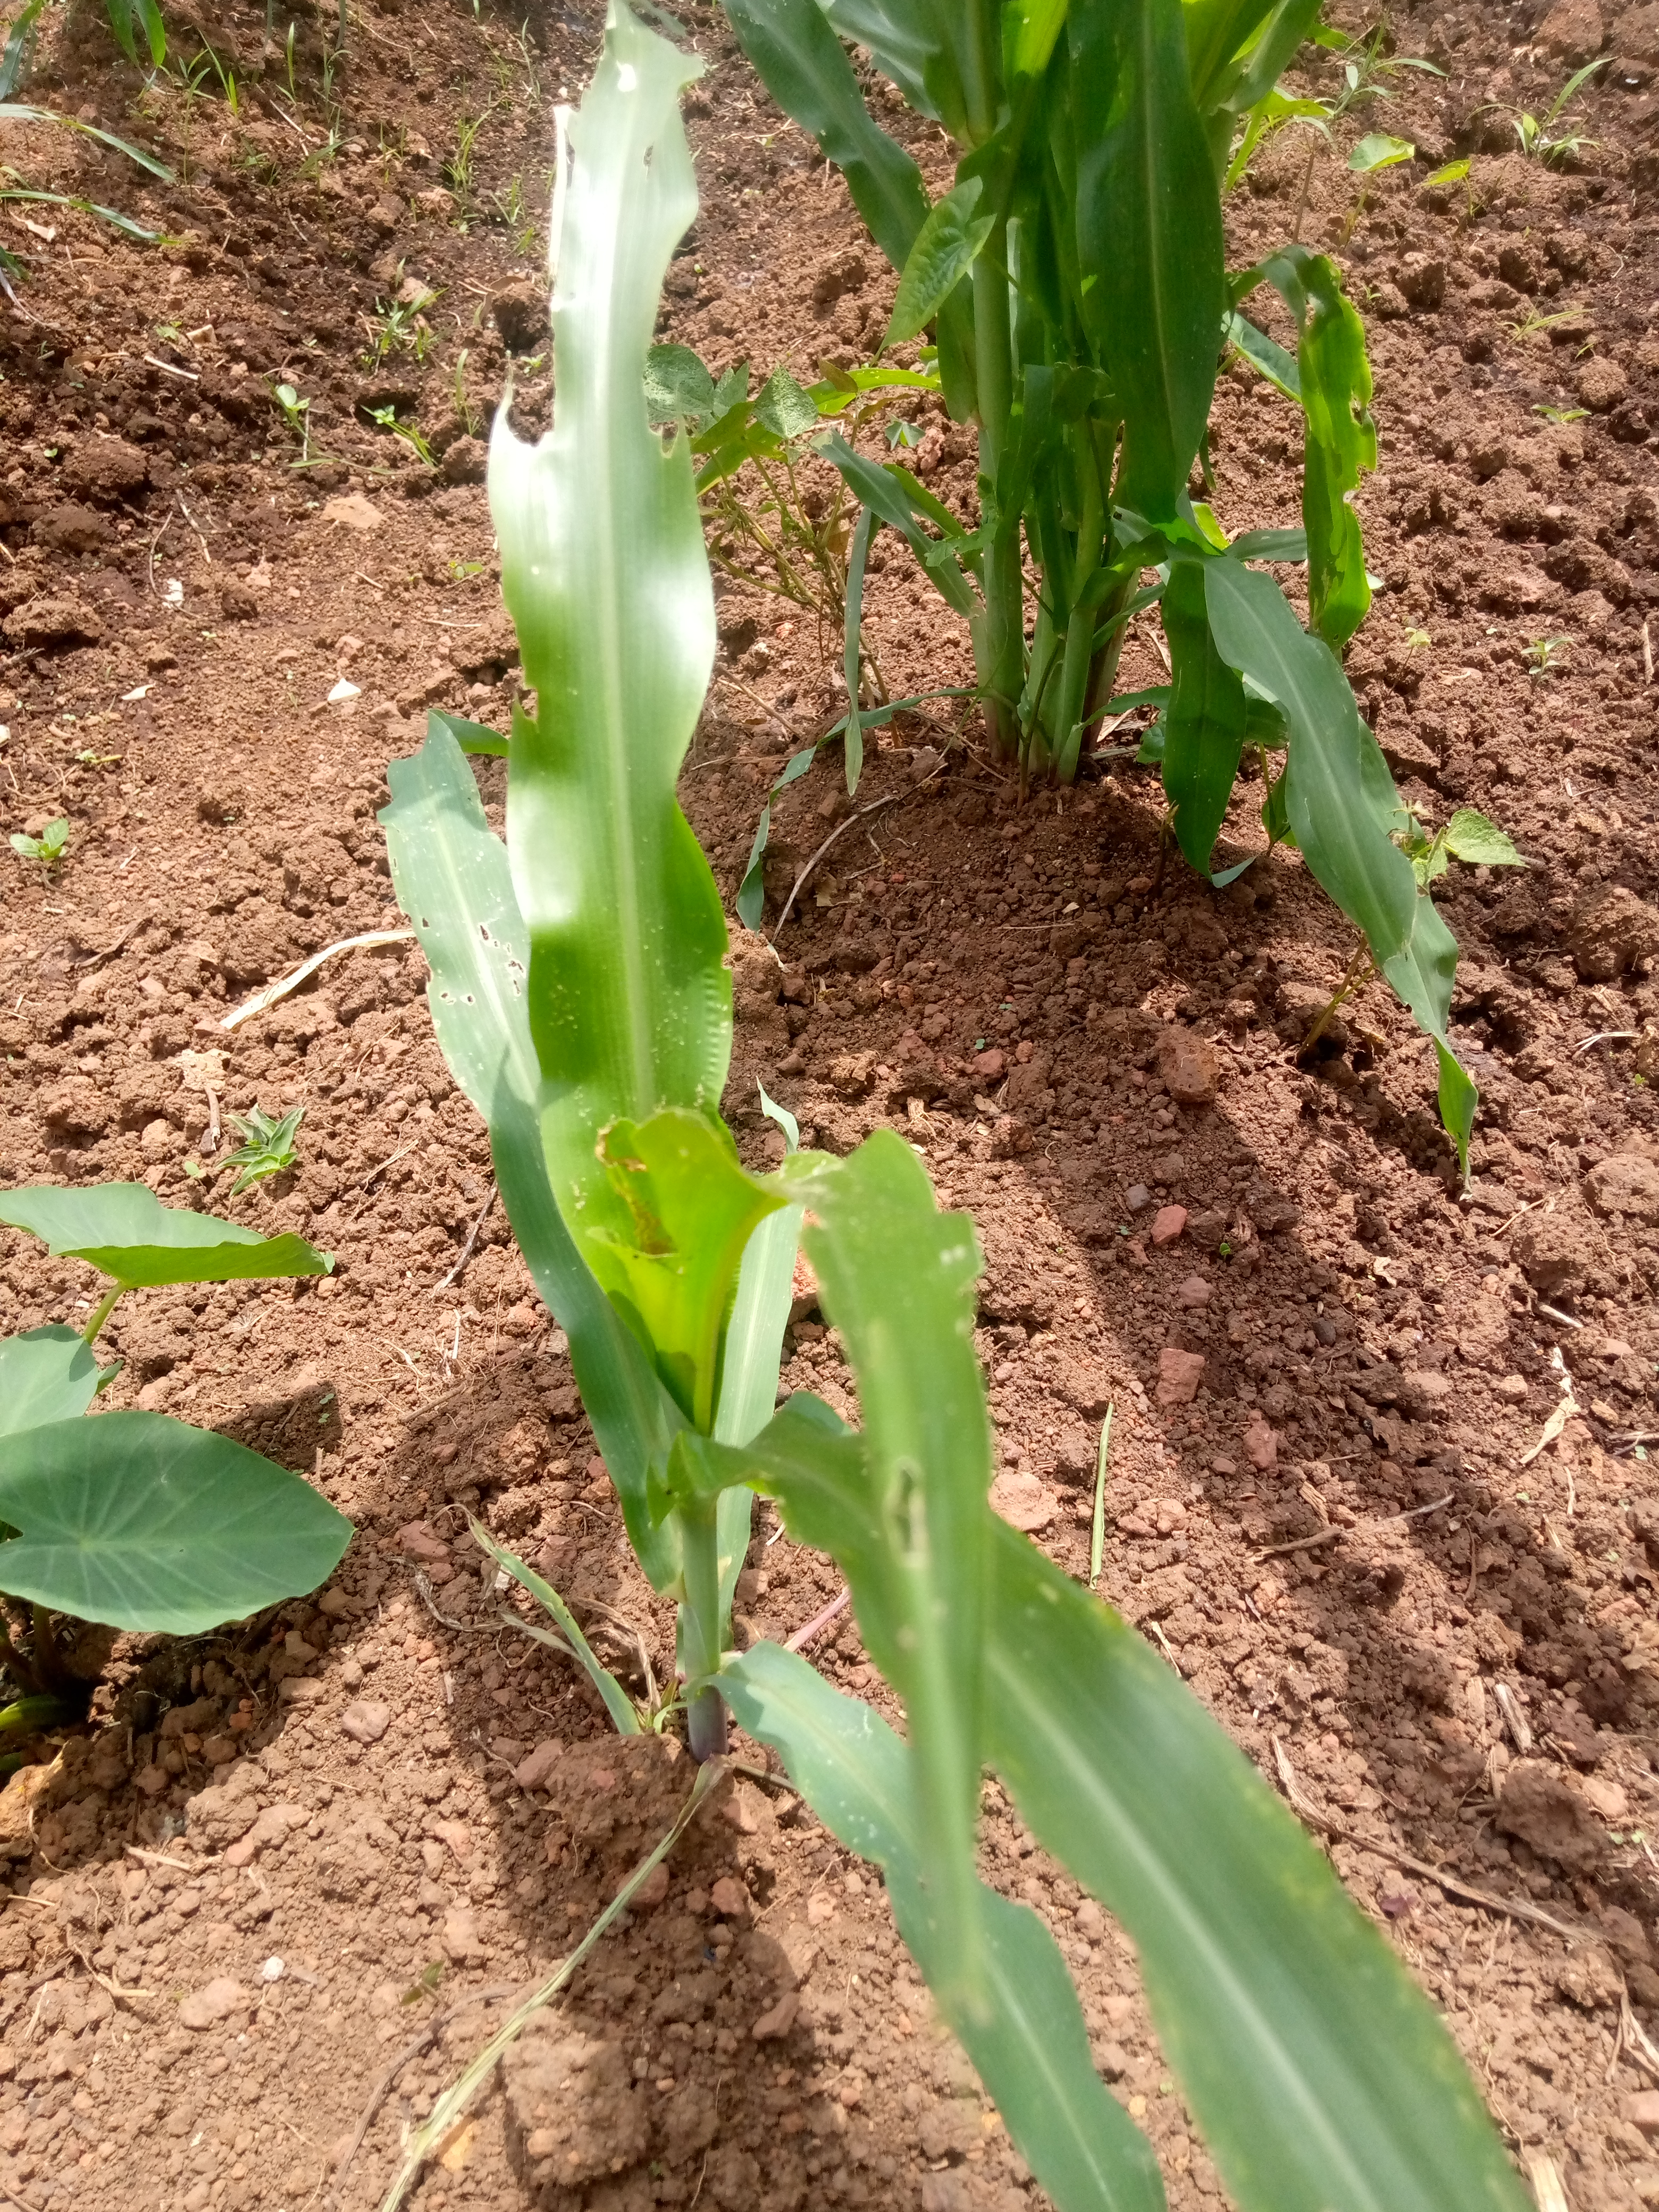
Label: spodoptera_frugiperda